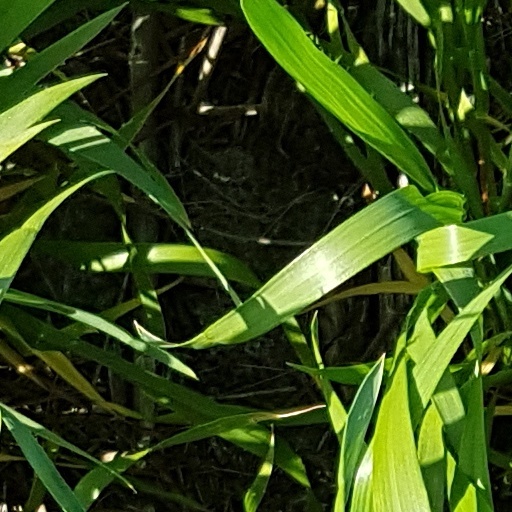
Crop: wheat